Roanoke Downtown Historic District (Roanoke, Virginia)

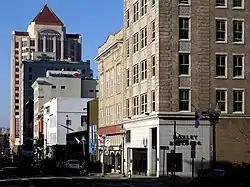
Looking north along Jefferson Street

The Roanoke Downtown Historic District is a national historic district located in the Downtown Roanoke area of Roanoke, Virginia. It encompasses 122 contributing buildings. It includes a variety of commercial, institutional, social, and governmental buildings and structures from the late 19th century to the mid-20th century. Notable buildings include the Roanoke City Public Library, the YMCA Central Branch Building, First Christian Church (1925), the Central Church of the Brethren (1924), Tomnes Cawley Funeral Home (1928), Thomas B. Mason Building (1961), Peerless Candy Co. (c. 1916), City Hall / Municipal Building (1915), Roanoke Times Building (1892), Anchor Building / Shenandoah Building (1910), Greene Memorial Methodist Church (1890), and United States Post Office and Courthouse (1930). Located in the district are the separately listed Patrick Henry Hotel, Boxley Building, Campbell Avenue Complex Historic District, Colonial National Bank, and First National Bank.